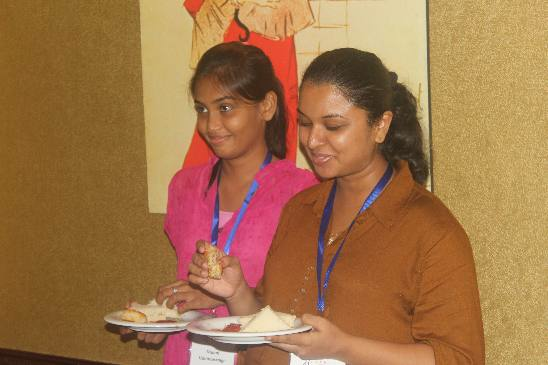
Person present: Yes